Jaide Stepter Baynes

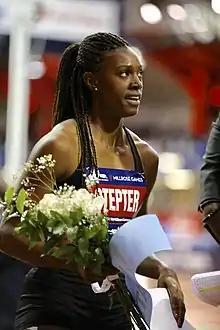
Stepter in 2019

Jaide Alexandra Stepter Baynes (born September 25, 1994) is an American track and field athlete who specializes in the 400 metres.